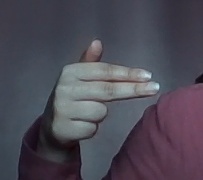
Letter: ghain